Belyout Bouchentouf

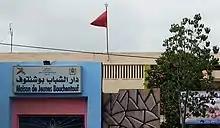
Bouchentouf Foundation

H.E. was known as one of the most generous philanthropists of his time who remained close to his constituents. He set up multiple foundations and charities to assist citizens in need while he was Mayor. One of his long-lasting efforts is Dar Chabab Bouchentouf (Bouchentouf Foundation), a center he helped establish in the Bouchentouf neighborhood.